Walt Judnich

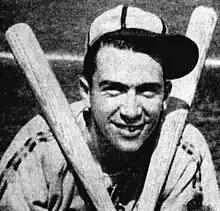
Judnich, circa 1941

In 1941, Judnich started off the season in a slump, and partway through the season he had a batting average under .200. He remained in the starting lineup for the Browns and rebounded by the end of the season, finishing with a .284 batting average, 14 homers, 40 doubles, and 83 RBIs in a career-high 146 games. Judnich remained as the starting center fielder for 1942. His performance for the season included hitting two home runs and five RBIs in a 9–0 win against the New York Yankees on September 10. For the season, he hit 17 home runs, seventh in the American League, with 82 RBIs and a .313 average, a career-high. He was one of only seven players in the American League to reach the .300 mark in the season, and was the only Browns player to do so. Judnich also finished 16th in MVP voting with 14 votes.